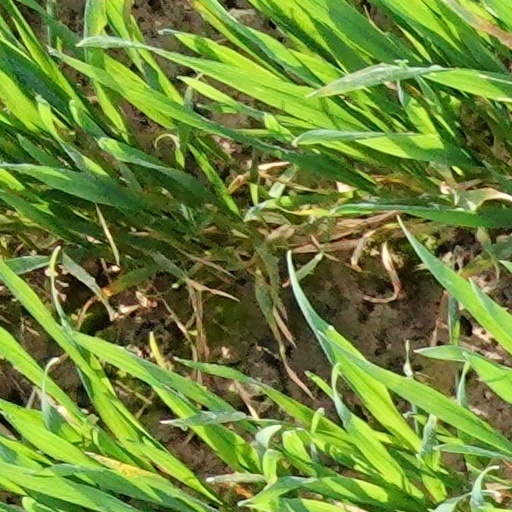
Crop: wheat